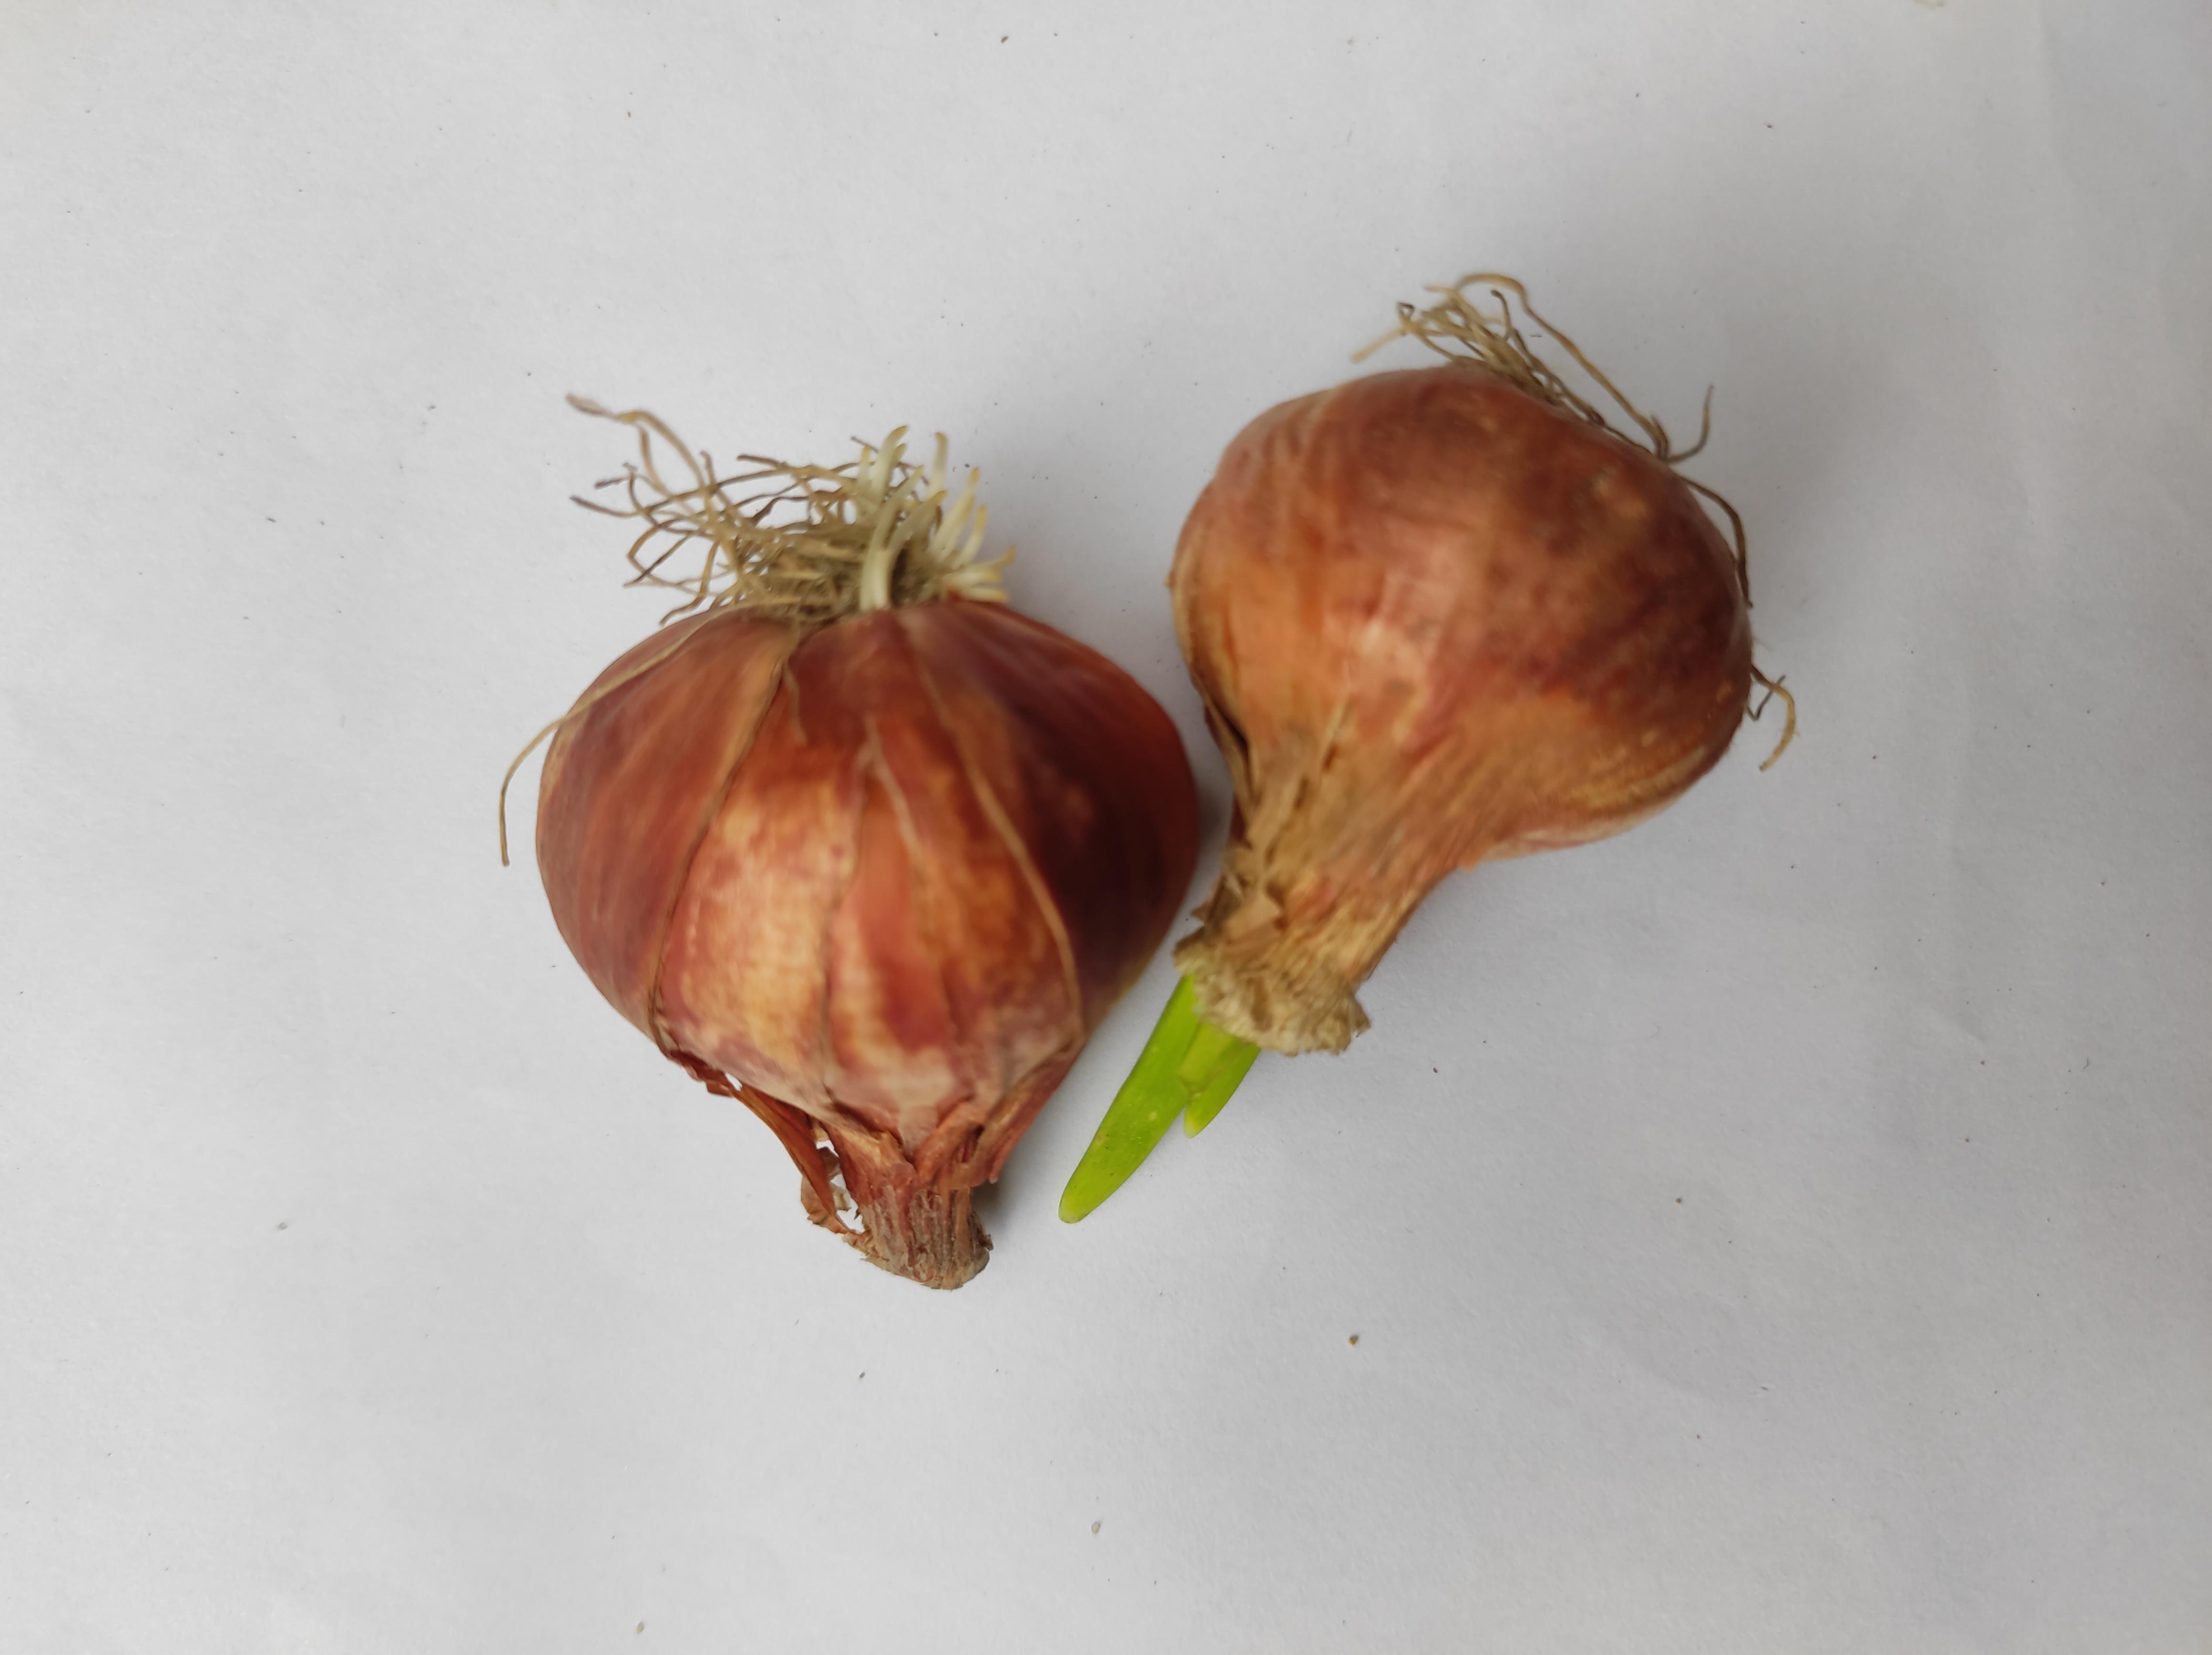
Label: Onion